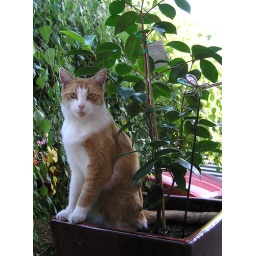
Next door's cat sitting in my pot plant.